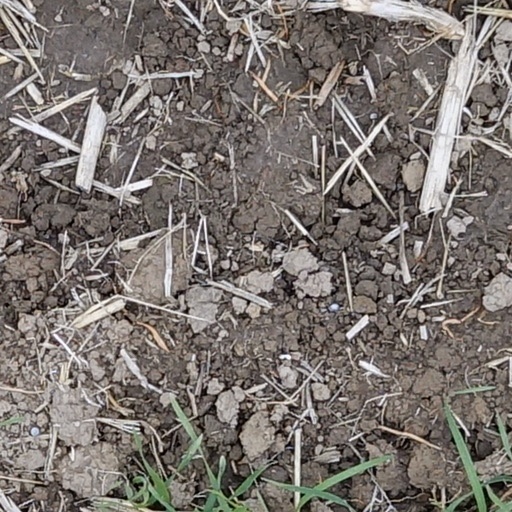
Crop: wheat